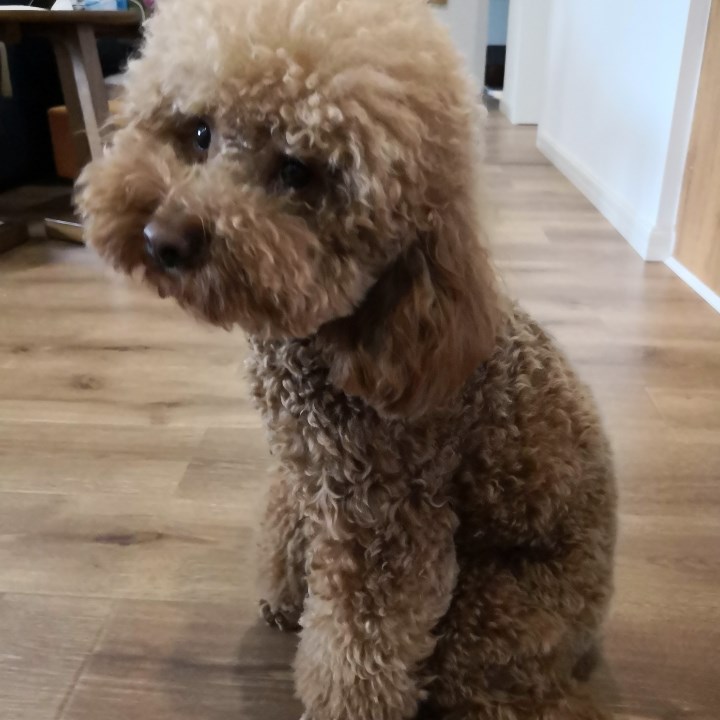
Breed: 7449-n000128-teddy